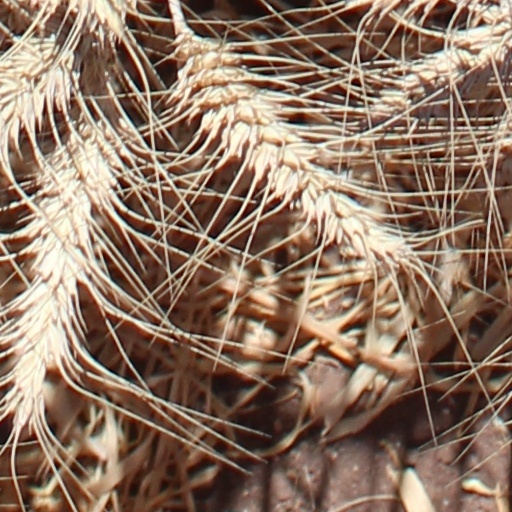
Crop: wheat